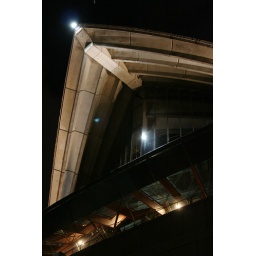
Looking up from ground level at the roof of one of the sails of Sydney Opera House, by night.